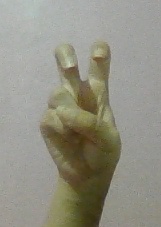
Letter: toot